Gentry

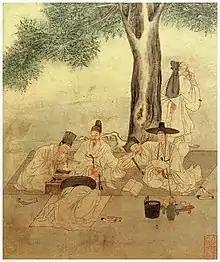
Group of "Seonbi" (virtuous scholars) in Korea that followed confucian precepts, c. 18th century painting

The Irish gentry, often referred to as the Anglo-Irish Ascendancy, emerged as a dominant landowning class during British rule in Ireland. Comprising Protestant elites, they held significant political and social influence while overseeing vast estates. The Irish gentry also played a key role in shaping cultural and literary traditions, as seen with families like the Fitzgeralds and Butlers. However, their prominence waned after Irish independence and land reforms.